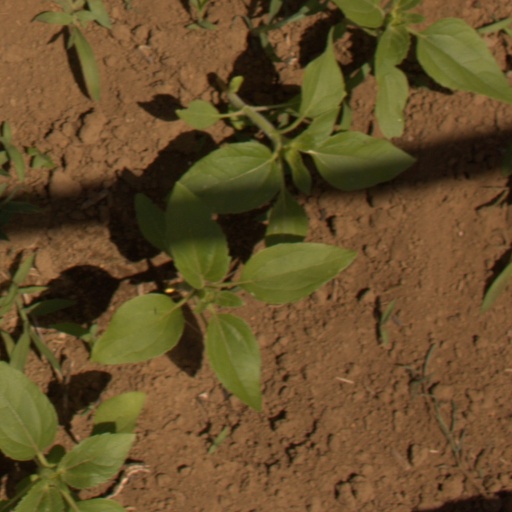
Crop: Jerusalem artichoke